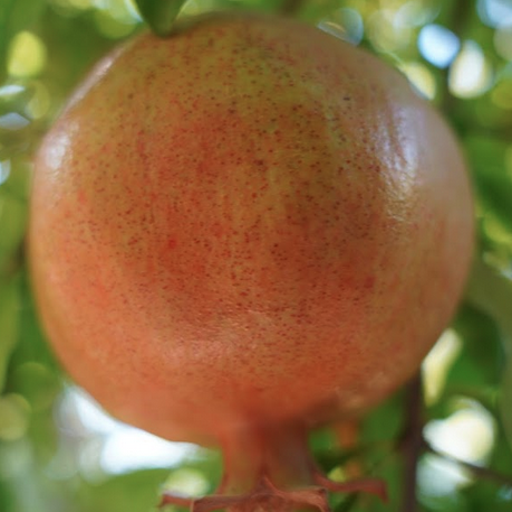
Label: Healthy